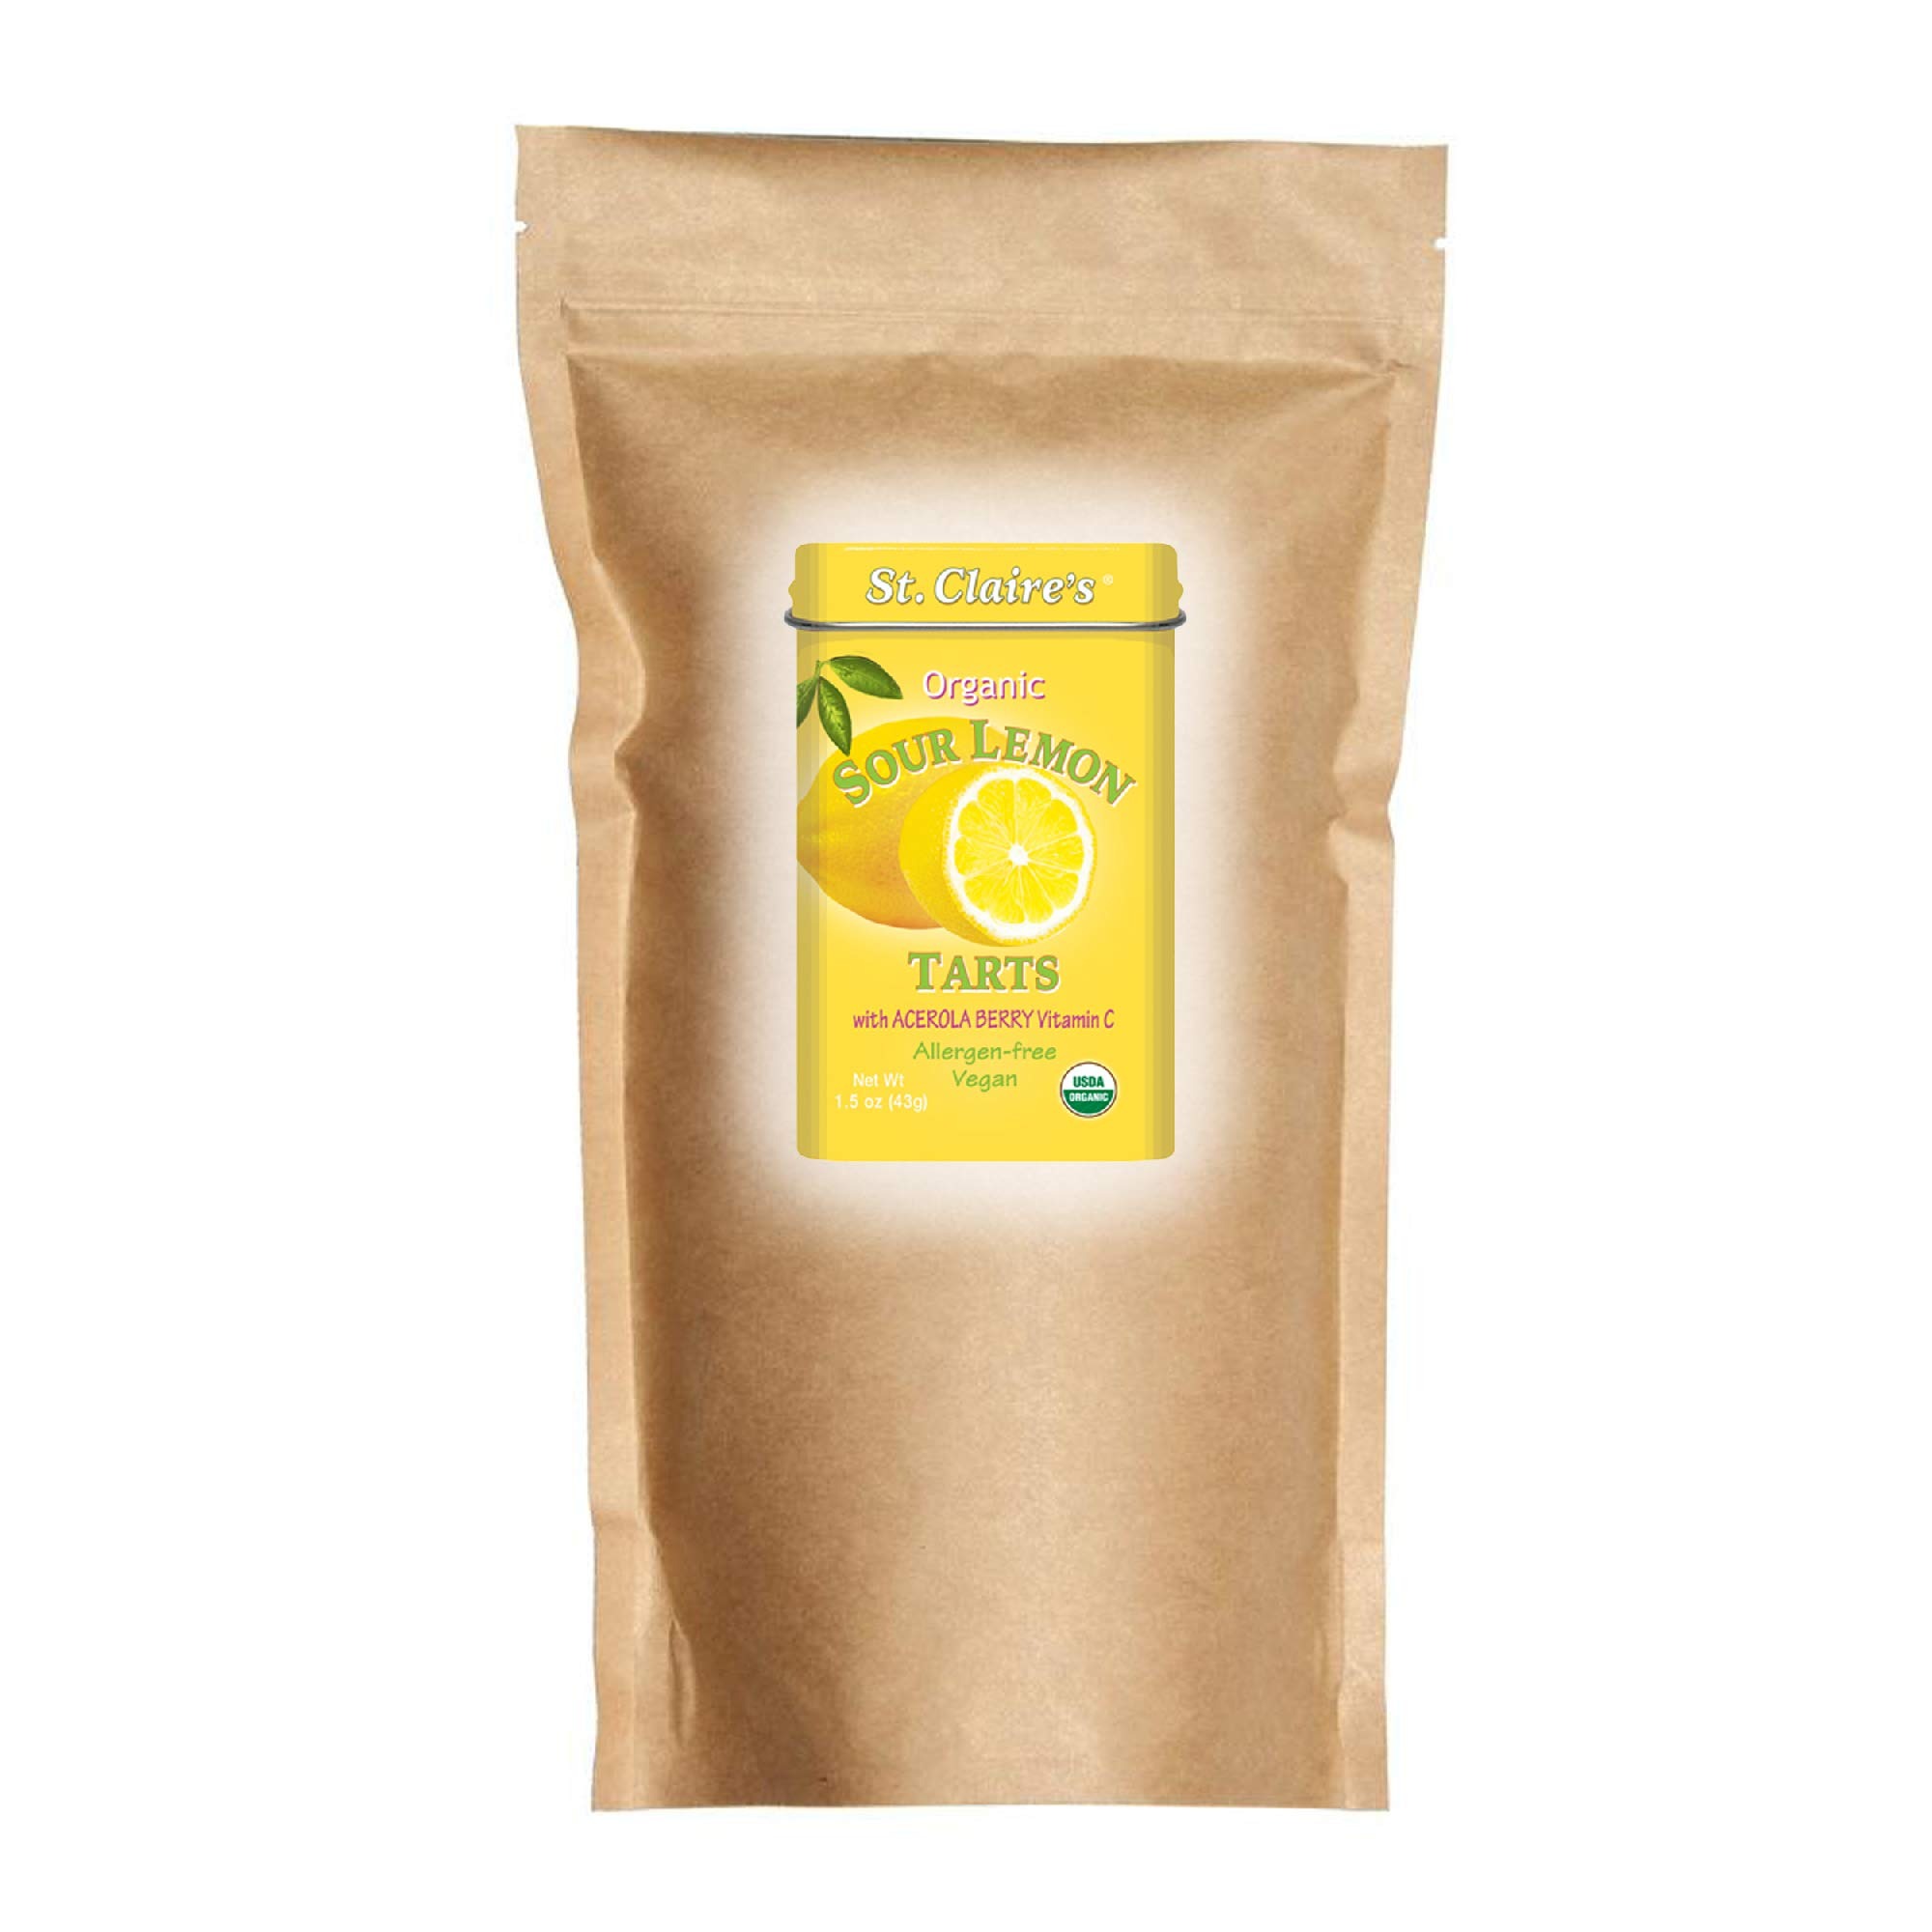
Item Name: St. Claire's Organic Fruit Tart Candies, (Sour Lemon, 27 Ounce Refill Bag, over 800 pieces) | Gluten-Free, Vegan, GMO-Free, Plant-based, Allergen-Free | Made in our Allergen-Free facility
Bullet Point 1: Gluten-Free: Made in a dedicated allergen-free facility
Bullet Point 2: Vegan: Plant-based and cruelty-free
Bullet Point 3: GMO-Free: No genetically modified ingredients
Bullet Point 4: Organic: Made with organic fruits and ingredients
Bullet Point 5: Allergen-Free: Free of common allergens like gluten, dairy, soy, and nuts
Product Description: St. Claire's Organic Sour Lemon Tarts with Acerola Berry Vitamin C are tangy organic candies that will have you puckering-up with delight! (An excellent organic alternative to Lemonheads and SweeTarts without the artificial flavors and colors.) Sweetened with low-glycemic organic molasses granules and flavored with pure lemon essential oil. Packaged in an attractive collectible tin with an inspirational quote printed on the side and offered here as a 27 Ounce bulk refill bag with over 800 pieces. Ingredients: Organic molasses granules, organic tapioca powder, citric acid, organic lemon essential oil, organic acerola berry, ascorbic acid, organic turmeric for color. 100% Organic!
Value: 1.0
Unit: Count

Price: 32.95